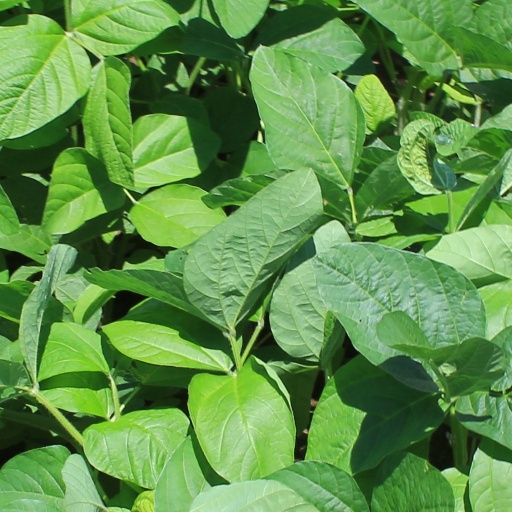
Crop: soybean